Adrienne Haan

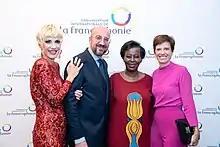
Performance during the 77th General Assembly of the United Nations in NY. With Charles Michel, president of the European Council, September 2022

Haan is an actress and singer who specializes in music of the 1920s and 30s, particularly the music of the Weimar period and the music of Kurt Weill. Since 1999, she has performed in cabarets and on concert stages in the United States, South America, Europe, Israel, Turkey, China, Africa and Australia where is known for historically accurate renditions of songs in English, German, Luxembourgish, Swedish, French, Spanish, Italian, Hebrew, Yiddish, Turkish, Armenian, Ukrainian, Mandarin and Zulu. In 2019, she made her debut in Turkey, where she performed for the European Delegation in Ankara on Europe Day 2019 and a performance with her pianist at the Palais de France in Istanbul where she sang the tribute to Mustafa Kemal Atatürk, "Yiğidim Aslanım". In 2019, she made her first tour of China, performing her show Broadway Rock Hall. Her Carnegie Hall debut entitled Tehorah celebrated the 50th anniversary of German-Israeli diplomatic relations with an encore performance in Washington DC and at Ravinia. She returned to Carnegie Hall with Tehorah in May 2023. Haan has also performed Tehorah for the International Holocaust Remembrance Alliance (IHRA) under patronage of his Royal Highness, the Grand Duke of Luxembourg at the theater in Esch/Alzette, Luxembourg. She also performed at the Jewish Festival Warszawa Singera in Warsaw at the Nowy Teatr in Łódź, Poland and at the White Synagogue in Wrocaw, Poland under the patronage of the Ambassador of the Grand Duchy of Luxembourg to the Republic of Poland, Conrad Bruch. She has performed in the US Embassy of Luxembourg and was featured in a 6 city tour of Israel with the Netanya Orchestra. She has performed at cabarets in New York City including Cafe Sabarsky, 54 Below, Joe's Pub where she performed her show Voluptuous Weimar with Vince Giordano & The Nighthawks and the Metropolitan Room as well as the Triad Theatre in New York City where she is artist in residence. Her additional shows include Cabaret Français which she performed at the Embassy of Luxembourg Washington DC in March 2019, her Kurt Weill Soirée, featuring the Dan Levinson Sextet and her Weimar Berlin soirée Berlin, Mon Amour featuring French singer/dancer Magali Dahan. In New Mexico, she performed as part of the Santa Fe Jewish Film Festival. In 2022, Adrienne was hired by the Permanent Mission of the International Francophonie at the United Nations in New York, to musically represent the Grand Duchy of Luxembourg during the 77th General Assembly of the United Nations in NY. She is the first and only Luxembourg artist so far to receive this honor.